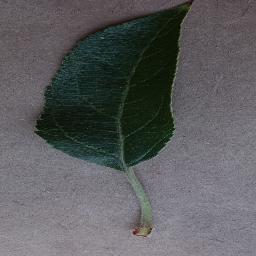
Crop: apple
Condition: healthy